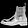
Label: Ankle boot